Rift (2017 film)

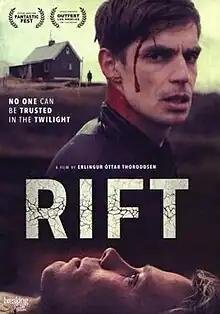
Film poster

Rift is a 2017 Icelandic psychological thriller-horror film written and directed by Erlingur Thoroddsen. It stars Björn Stefánsson and Sigurður Þór Óskarsson as a gay couple who must address their fractured relationship whilst experiencing disturbing events at a remote cabin in Iceland.